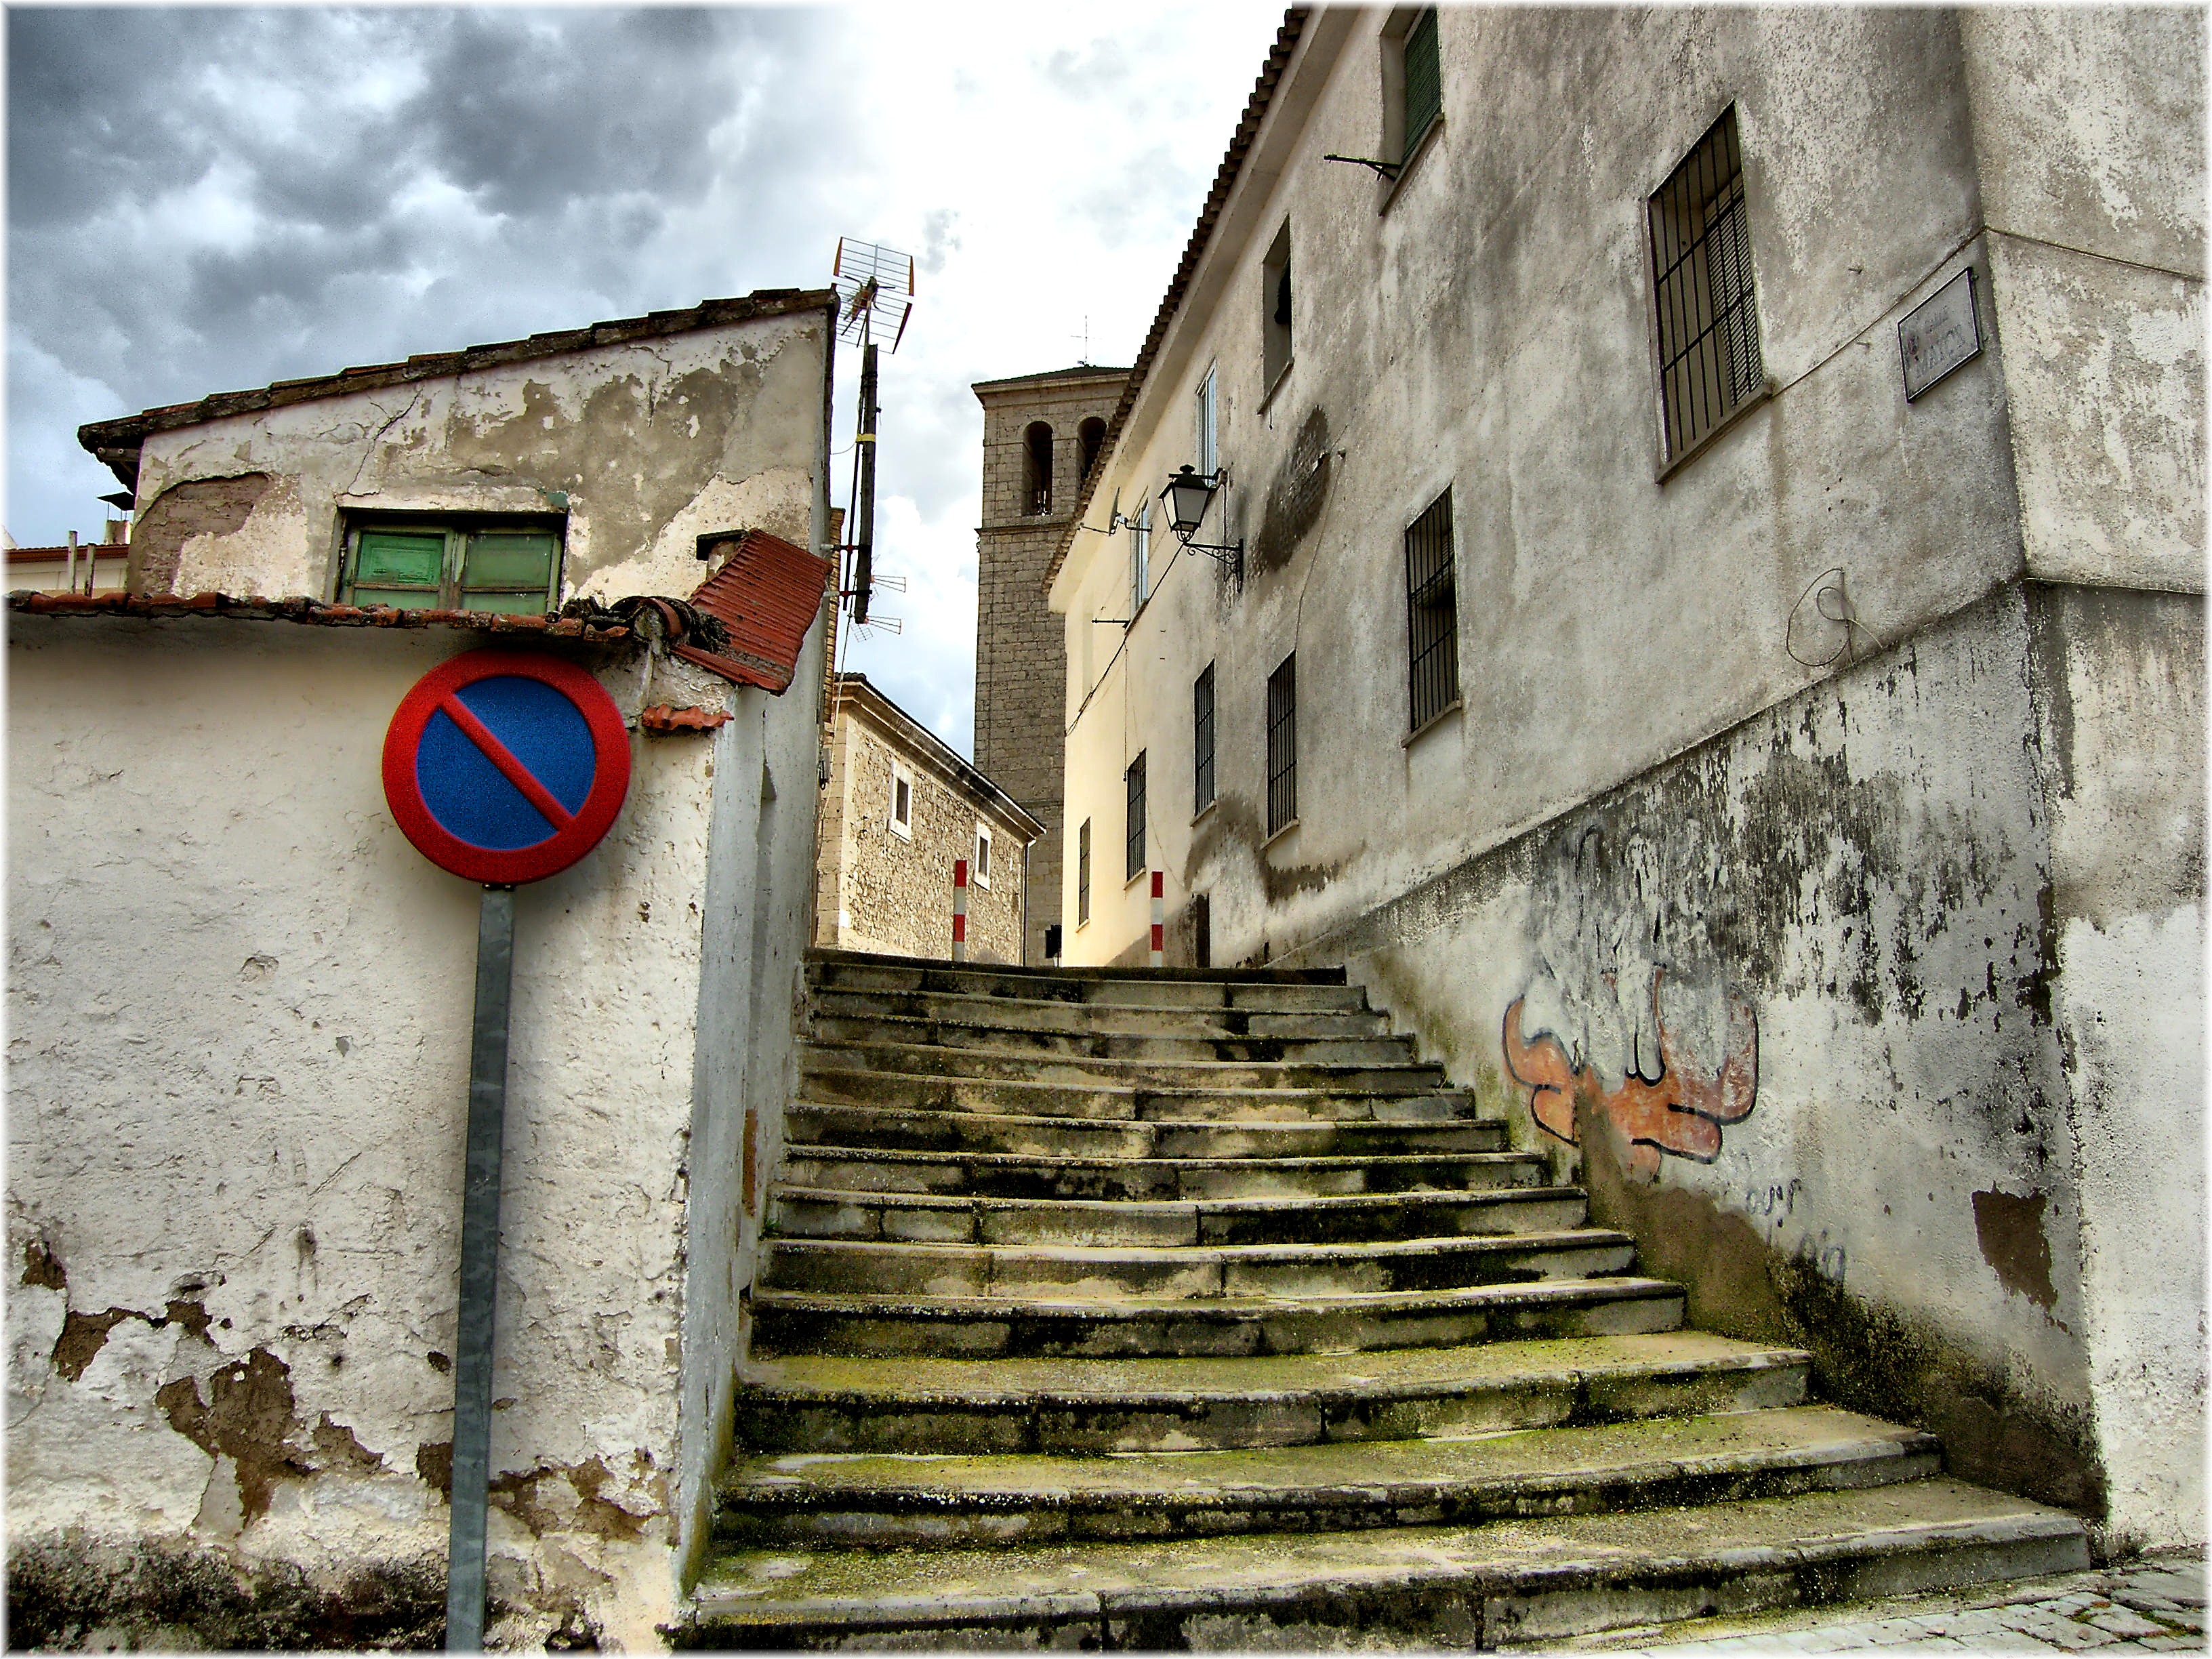
road, street, town, alley, wall, village, europe, color, art, spain, ruins, infrastructure, europa, history, pueblos, calles, middle ages, espana, pobos, comunidadmadrid, ruas, loeches, neighbourhood, urban area, ancient history, human settlement